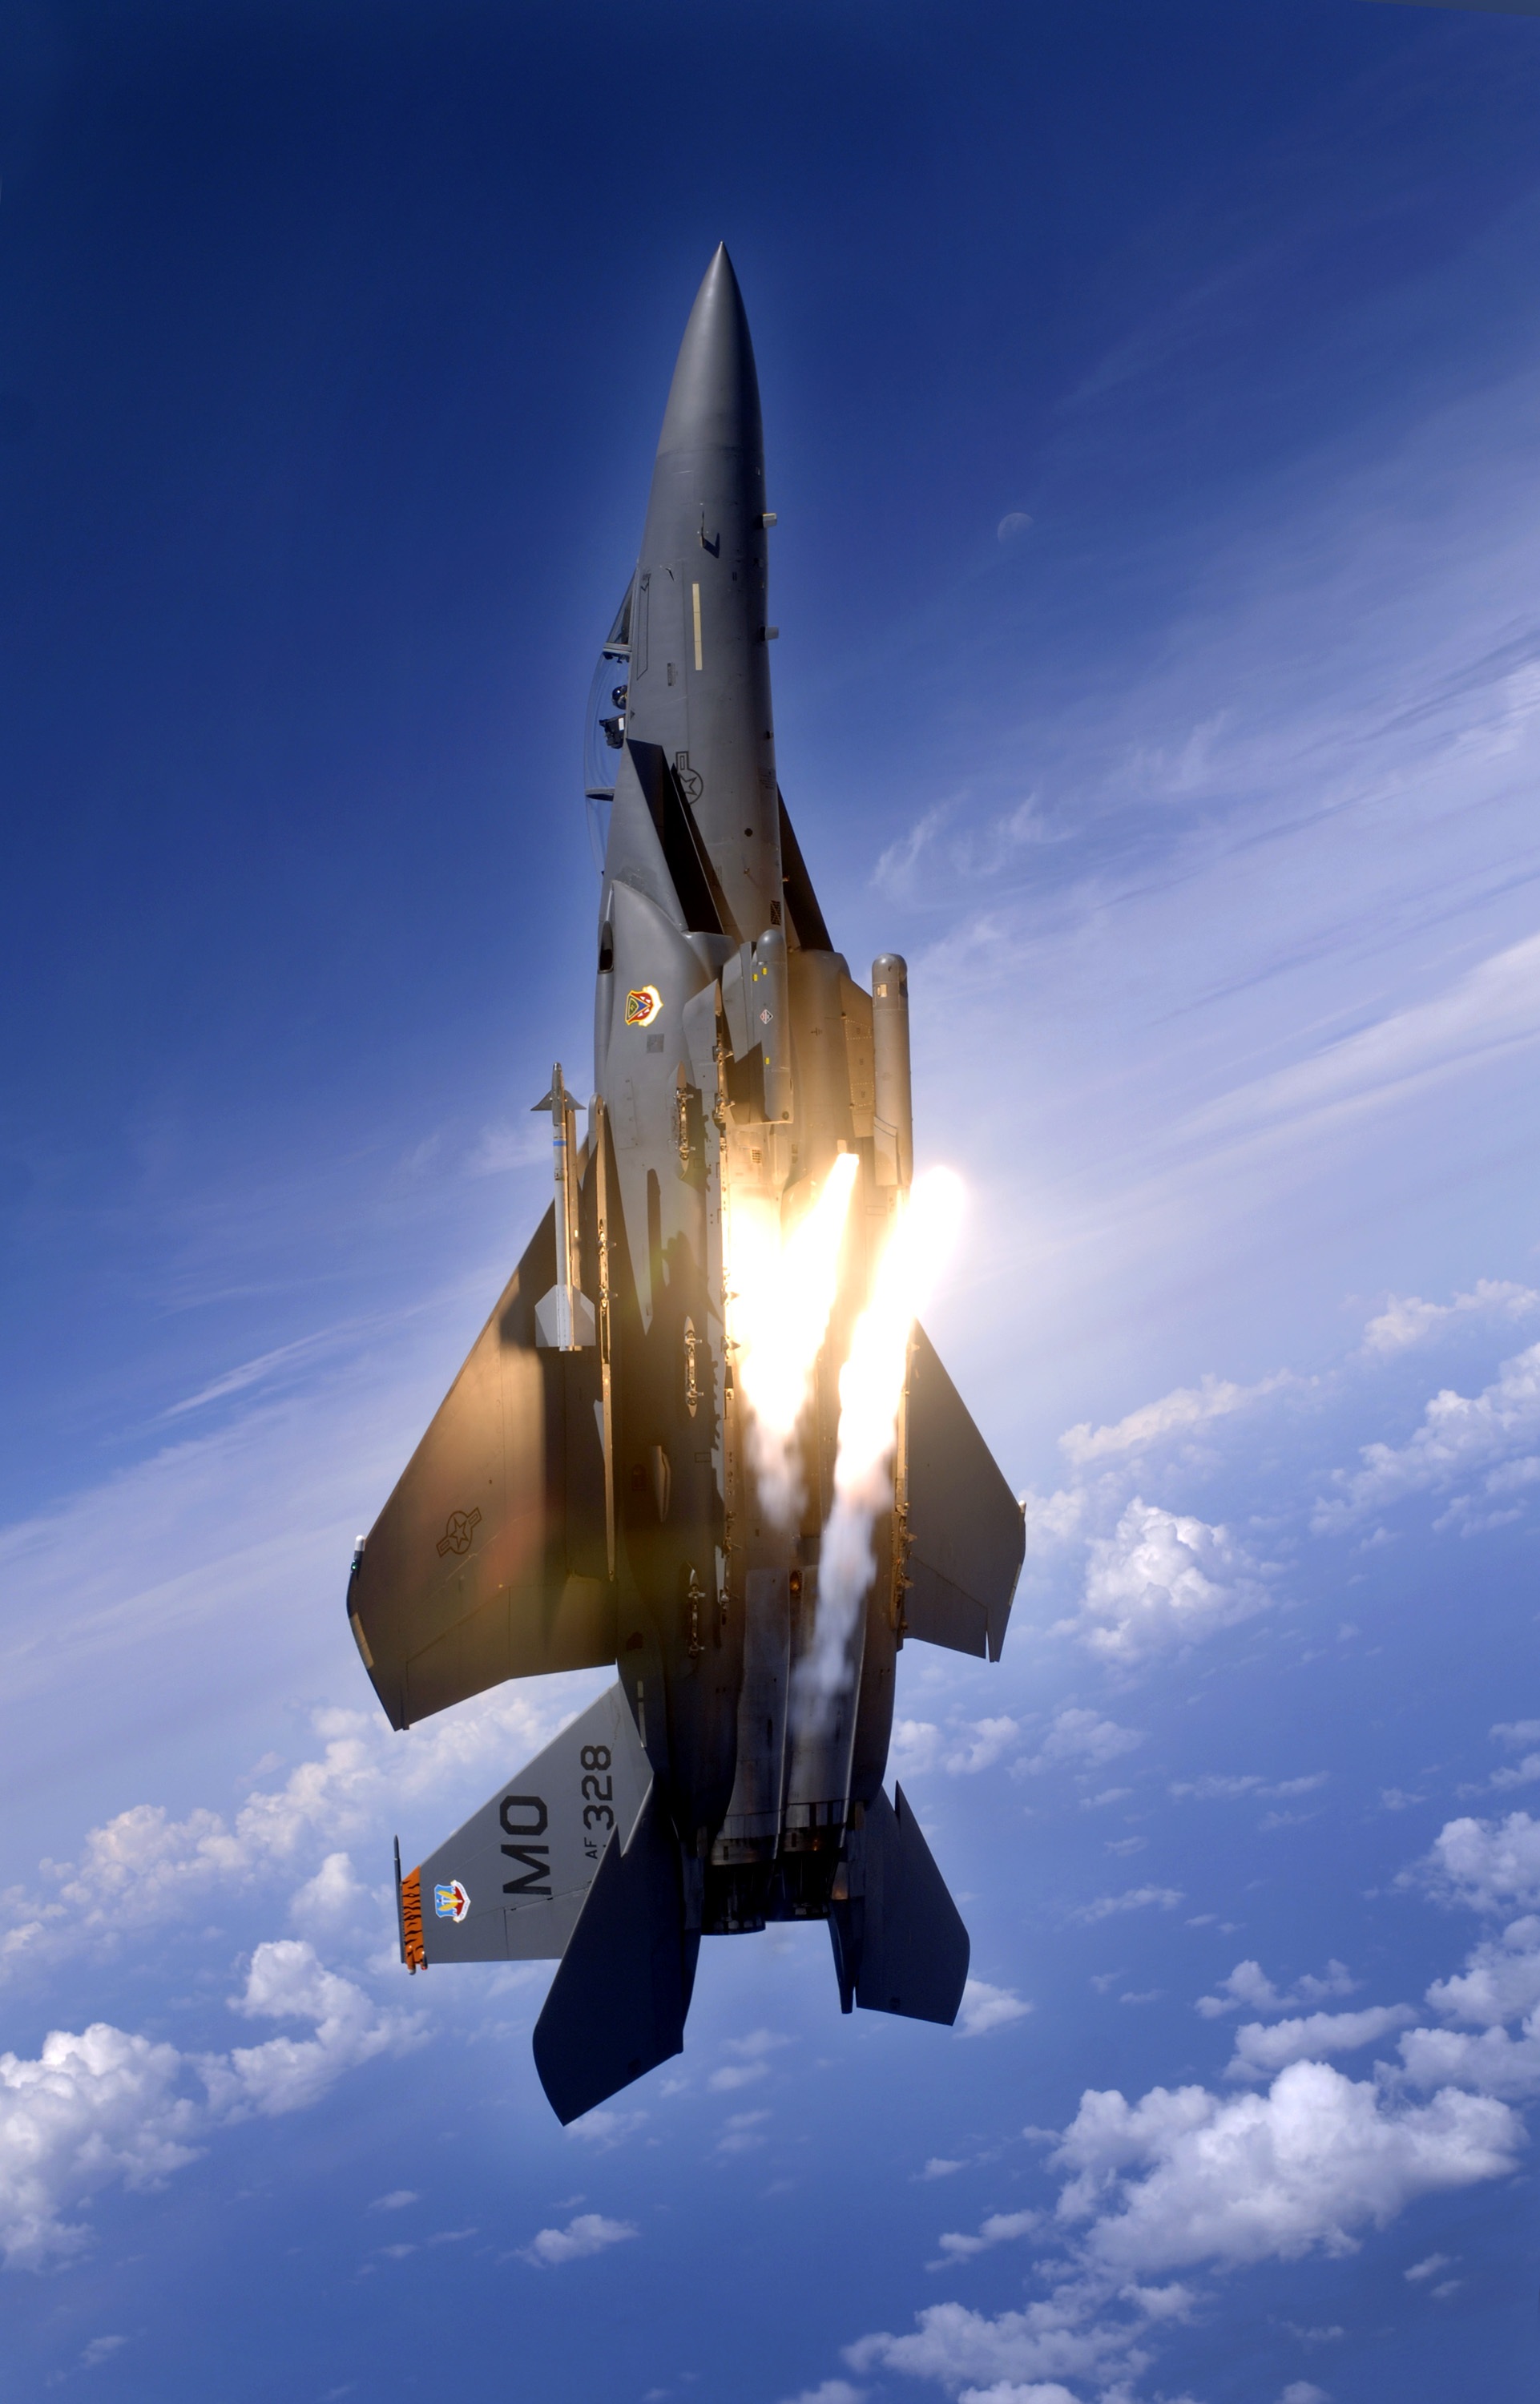
wing, cloud, sky, flying, airplane, plane, aircraft, military, jet, vehicle, aviation, flight, training, blue, climb, clouds, airliner, vertical, fighter, flares, spacecraft, space shuttle, air force, jet aircraft, fighter aircraft, military aircraft, f 15, strike eagle, air travel, atmosphere of earth, aerospace engineering, lockheed martin, lockheed martin f 22 raptor, dog fight, spaceplane